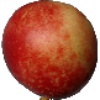
Label: Nectarine 1